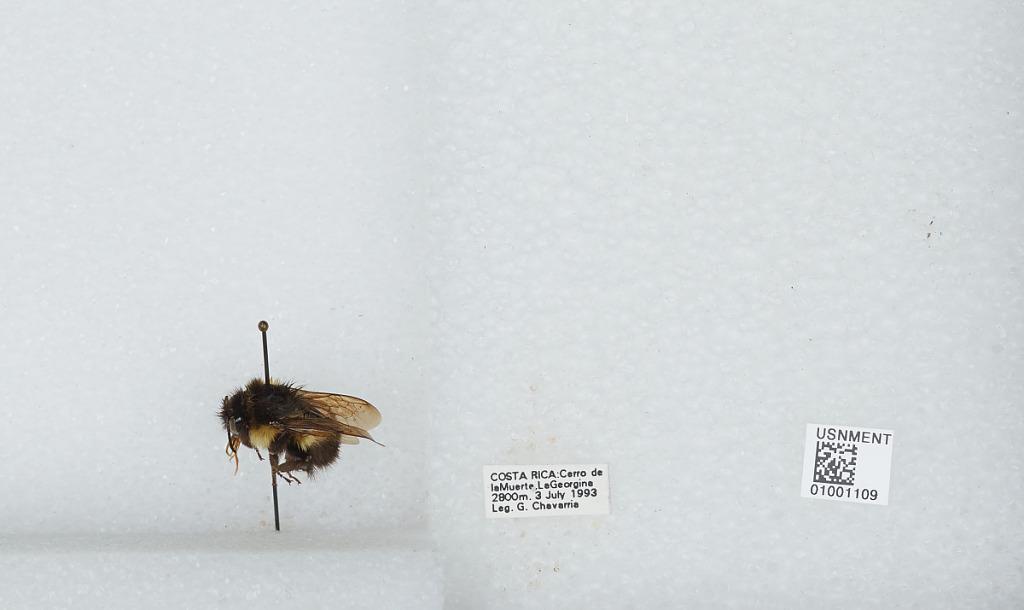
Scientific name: Bombus (Pyrobombus) ephippiatus (Say)
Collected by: G. Chavarria
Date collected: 1993-7-3
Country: Costa Rica
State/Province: San Jose
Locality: Cerro de la Muerte, La Georgina
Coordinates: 9.5583, -83.7239